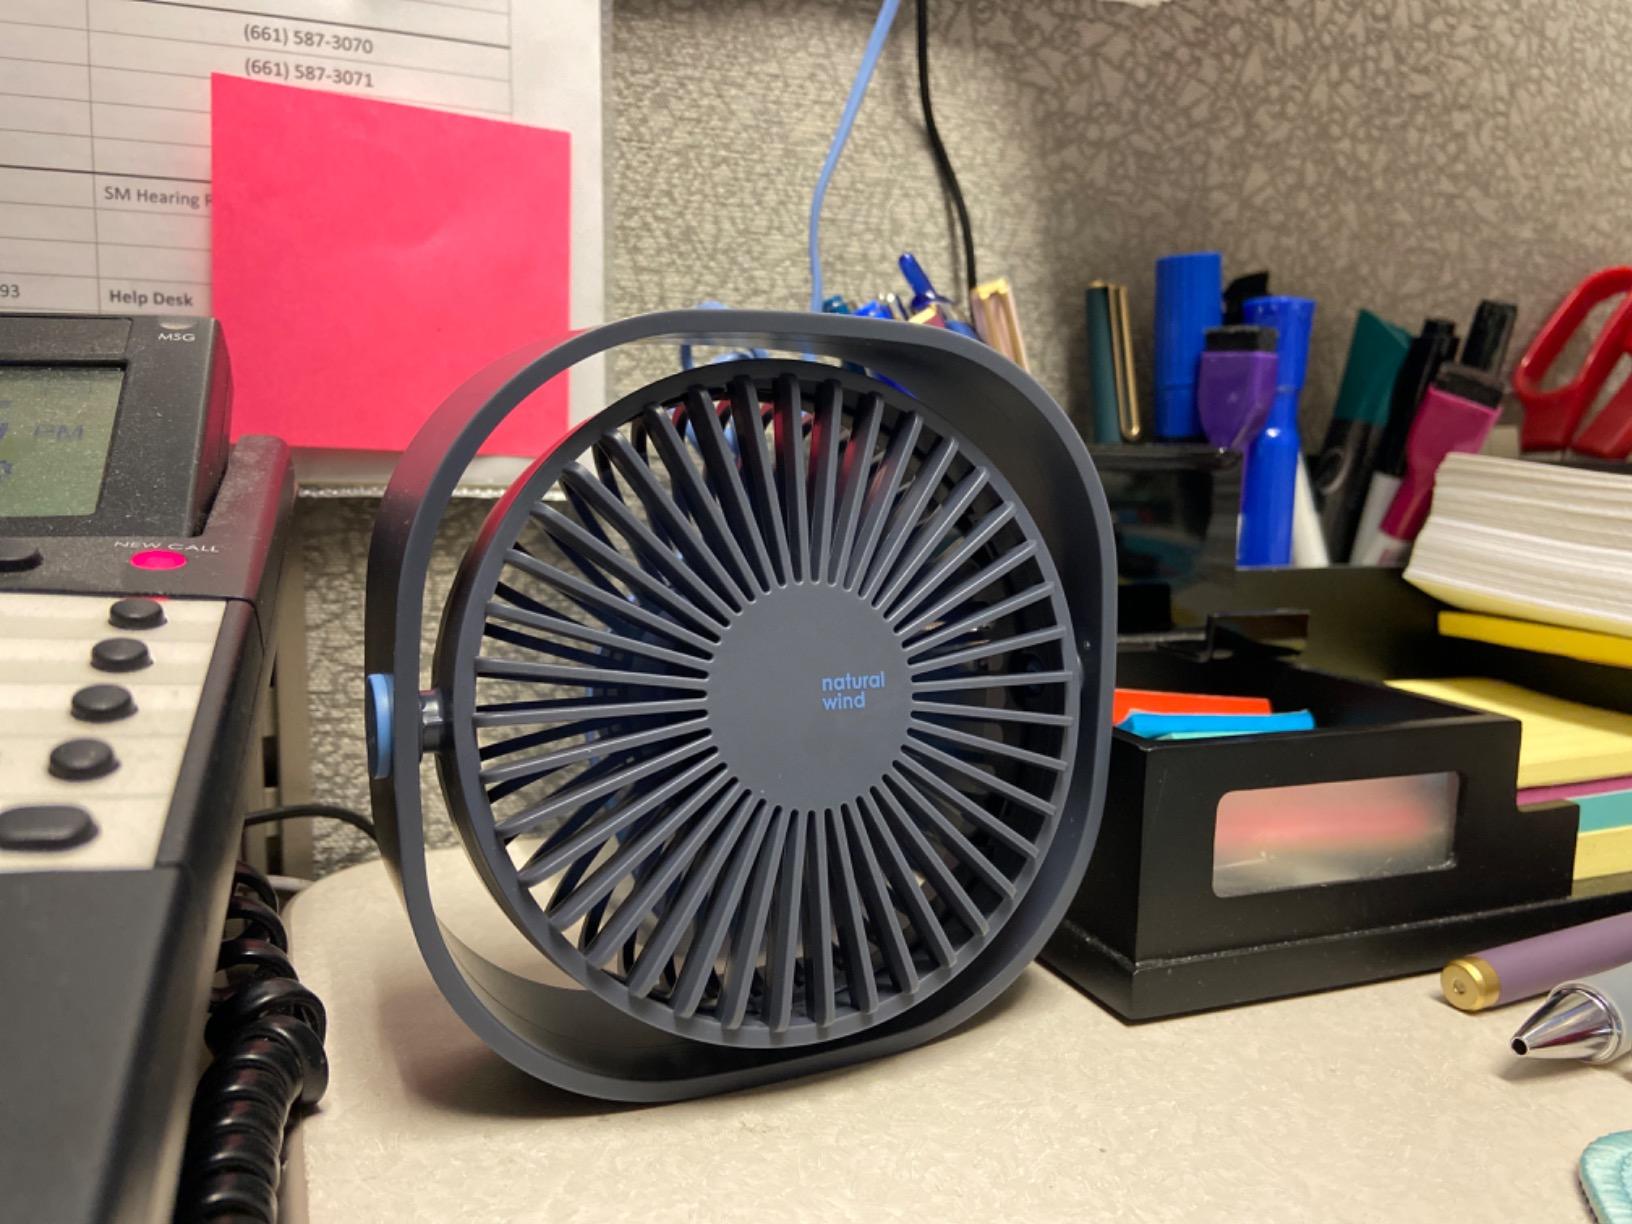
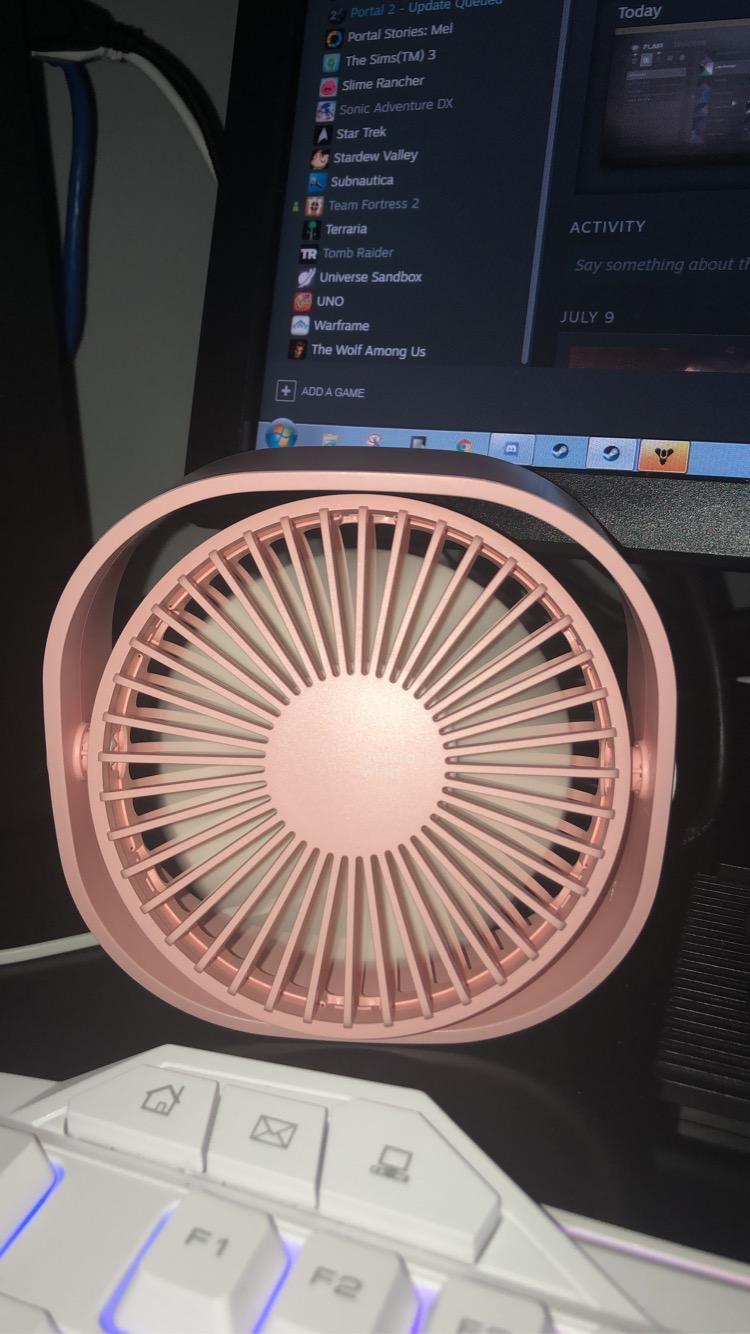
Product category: fan
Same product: no